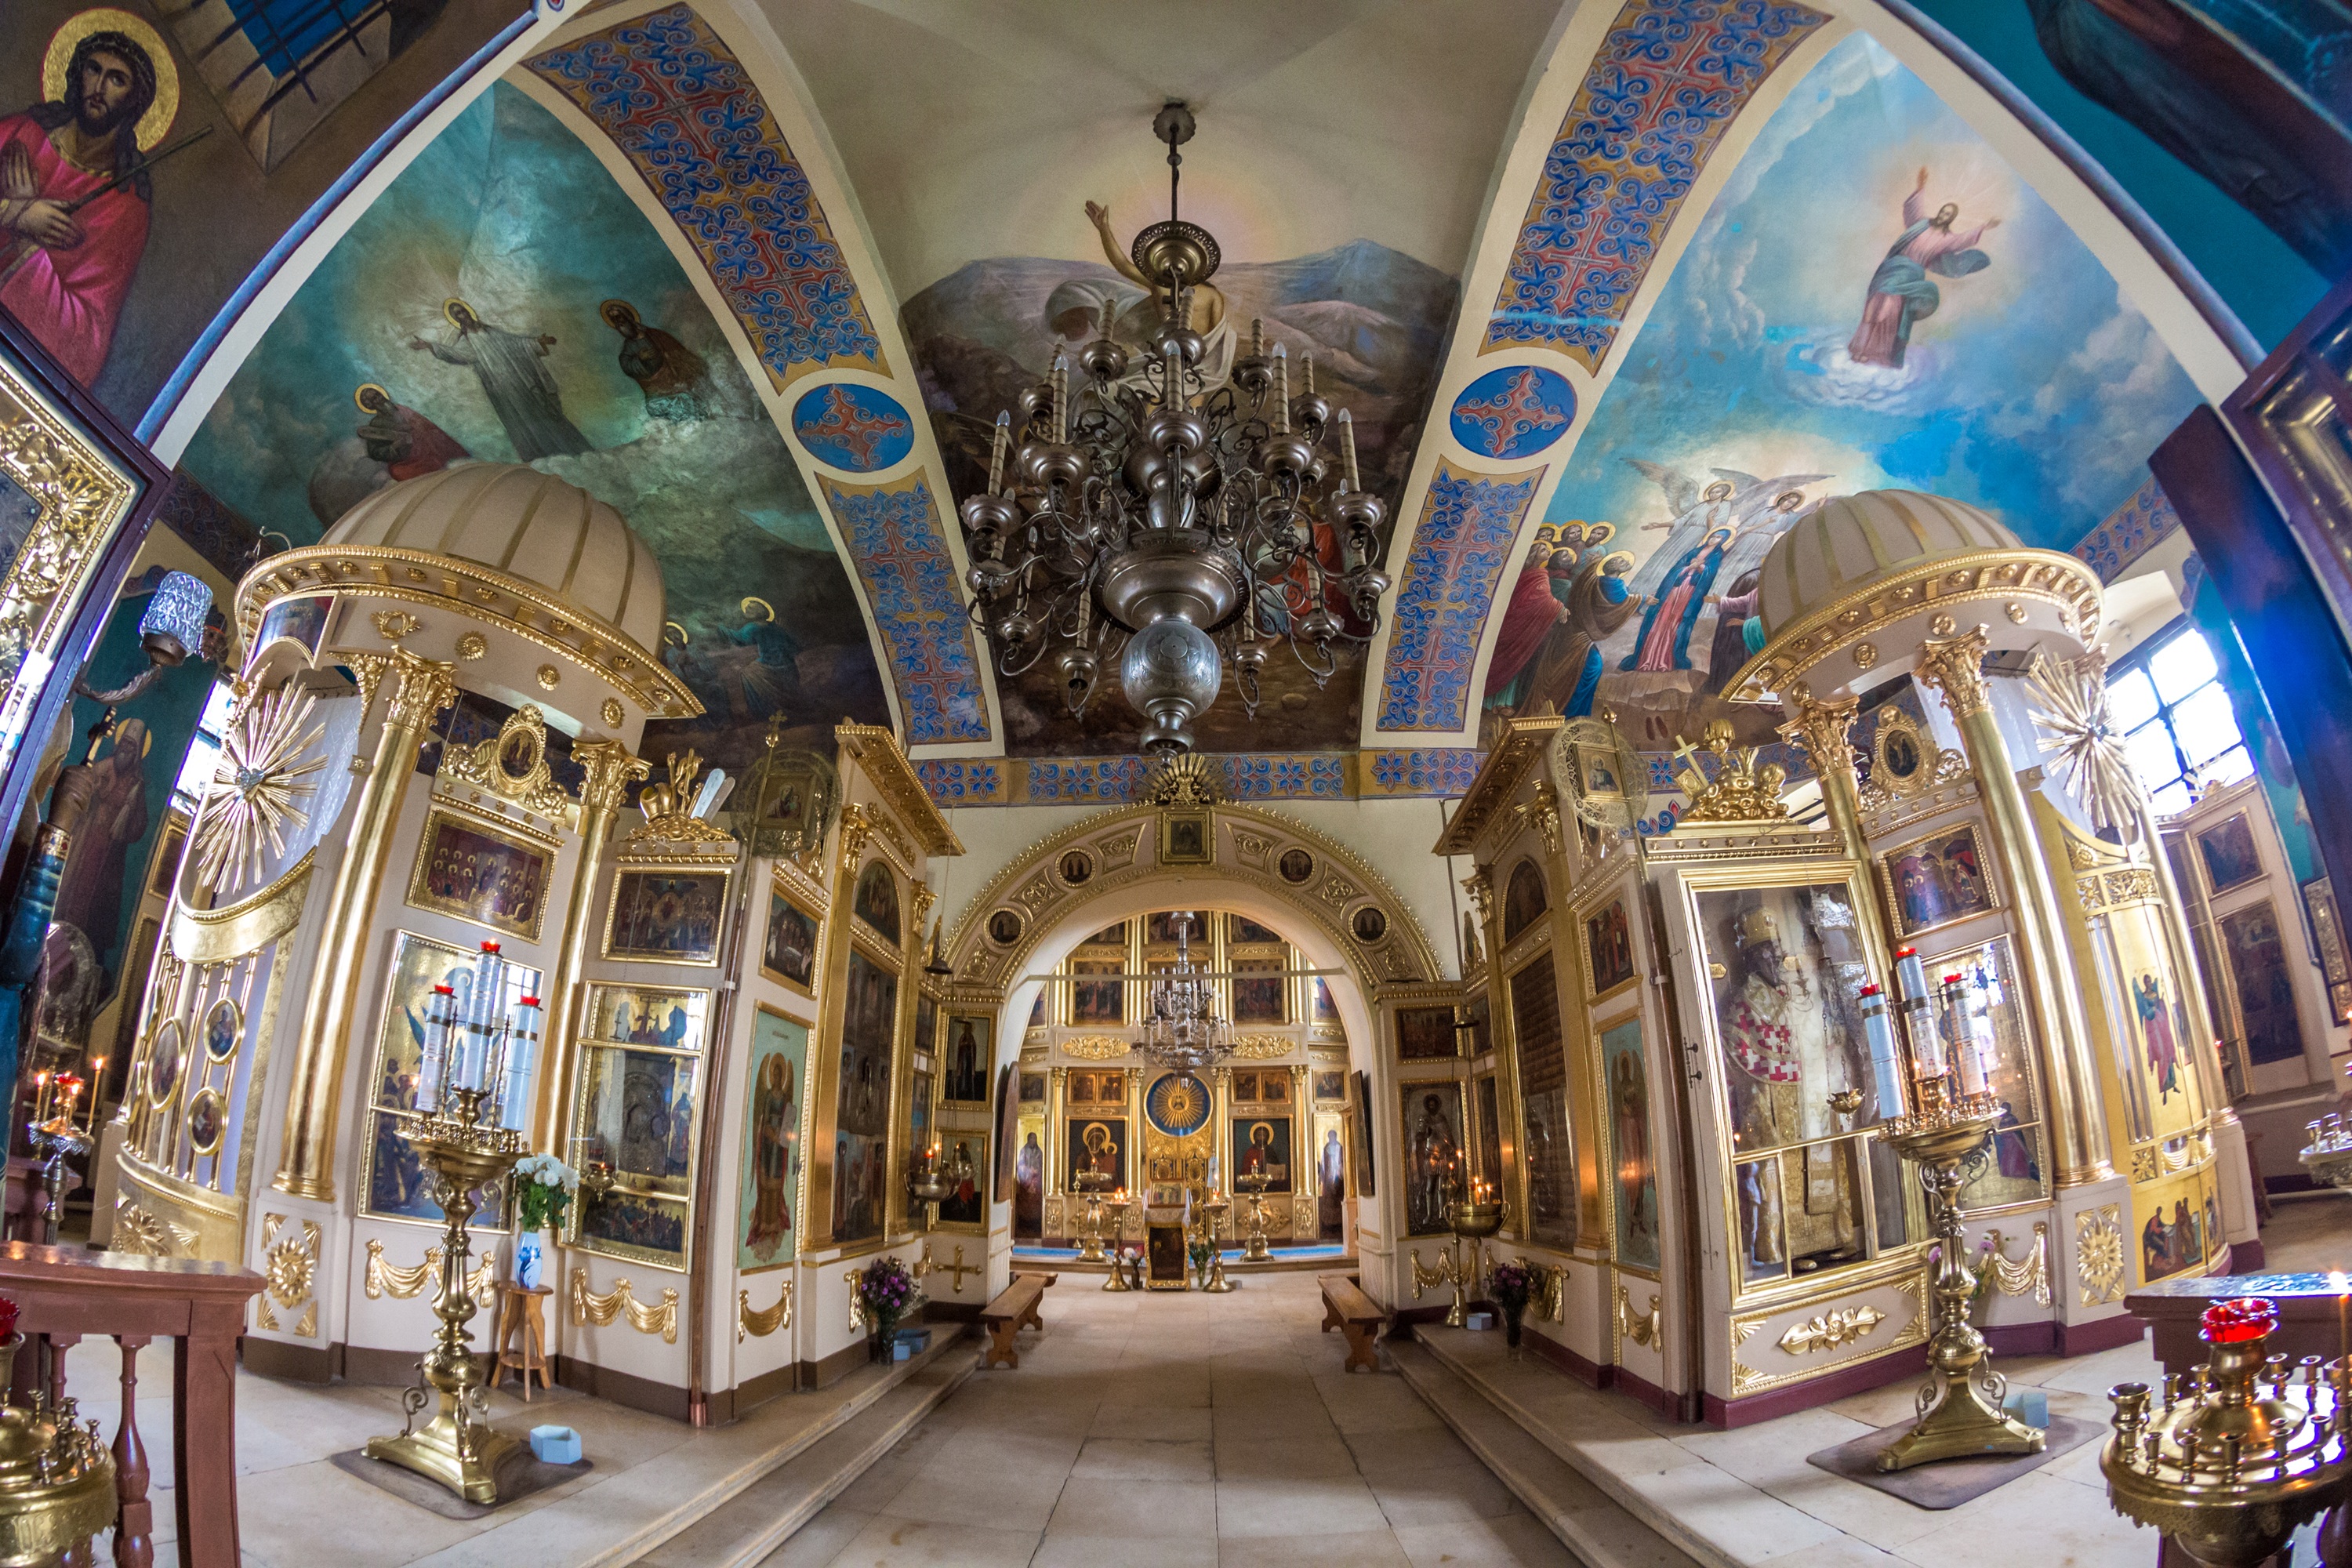
architecture, building, hall, religion, bazaar, church, cathedral, chapel, place of worship, old town, religious, temple, mural, prayer, synagogue, culture, history, christianity, orthodox, basilica, russia, spirit, icons, vera, orthodoxy, spirituality, showplace, christian church, borovsk, cathedral of the annunciation